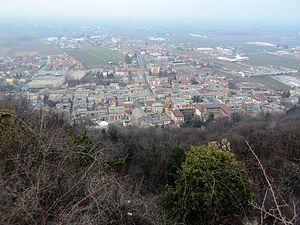
Cavour est une commune de la ville métropolitaine de Turin dans le Piémont en Italie.